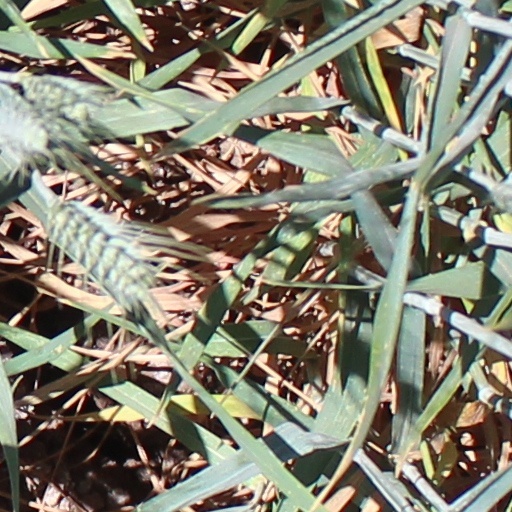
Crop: wheat